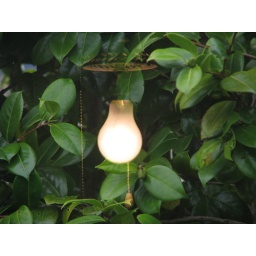
The reflection of a light bulb in a bay window with a tree outside the window.